Hurricane Maria (2011)

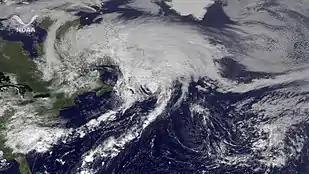
Satellite image of Hurricane Maria on September 16 as it made landfall in Newfoundland

In anticipation of Maria, Environment Canada declared a tropical storm watch for the coast of Newfoundland on September 15, which stretched from Arnolds Cove to Brigus South. Three hours later, it was upgraded to a hurricane watch, while a tropical storm watch was put into effect from Arnolds Cove to Jones Harbor. At 0600 UTC the following day, the watches and warnings were replaced by a hurricane warning, and areas between Brigus South and Charlottestown, Newfoundland were placed under a tropical storm warning. All tropical cyclone watches and warnings were discontinued at 2100 UTC on September 16. While becoming absorbed by a front on September 16, Maria made landfall on the southern tip of the Avalon Peninsula of Newfoundland, where winds of were recorded. Offshore, winds reached up to . The capital city of St. John's experienced heavy rain, though not to the extent that had been forecast, as the storm moved through the peninsula faster than predicted.